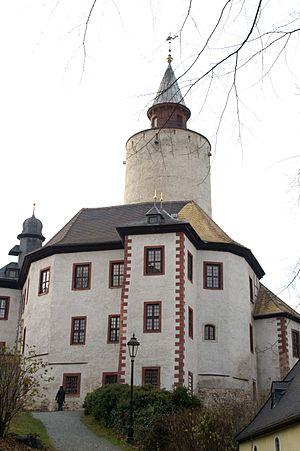
Posterstein est une commune allemande de l'est du land de Thuringe située dans l'arrondissement du Pays-d'Altenbourg. Posterstein fait partie de la Communauté d'administration de la Sprotte.